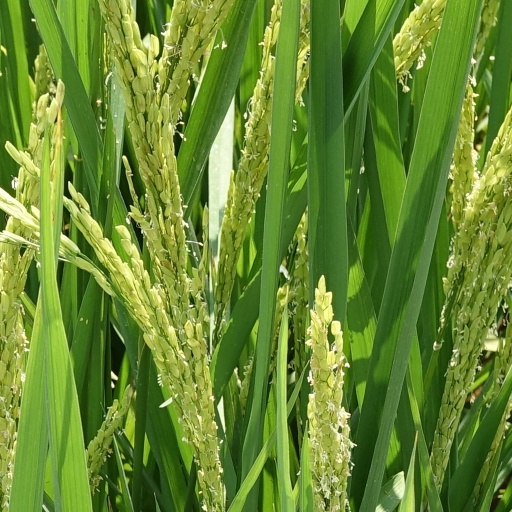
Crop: rice